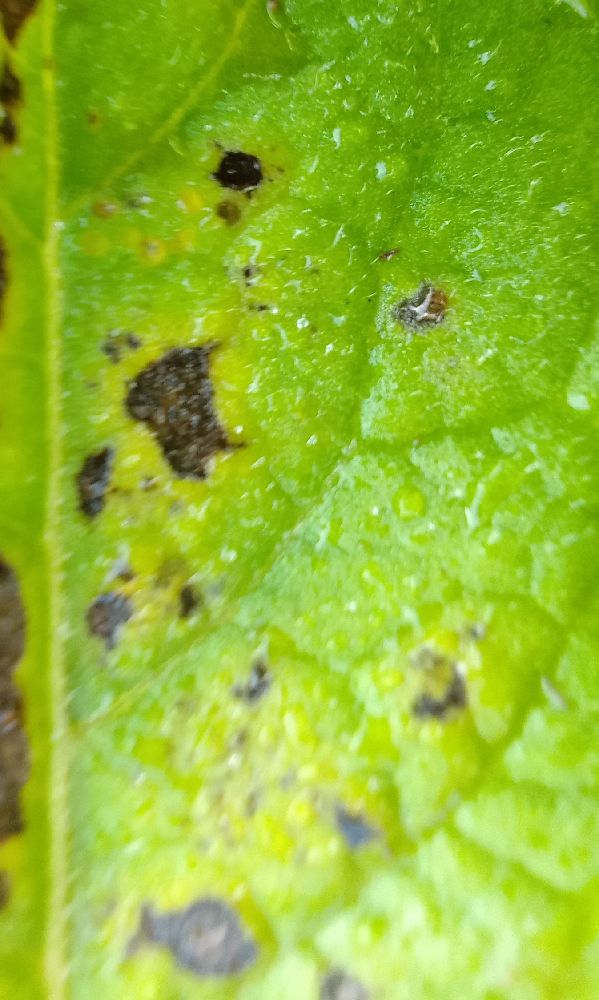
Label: Early blight